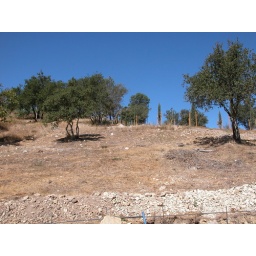
WIth the current wall under construction. As you can see, we've got more rocks than we can deal with.